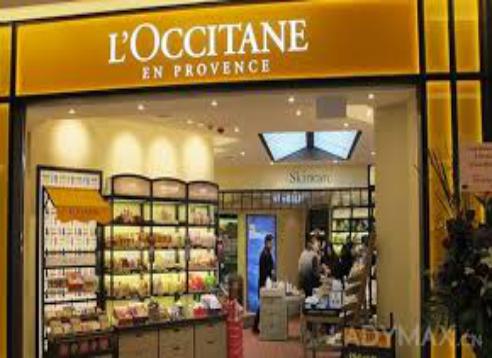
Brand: L'OCCITANE
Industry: Necessities